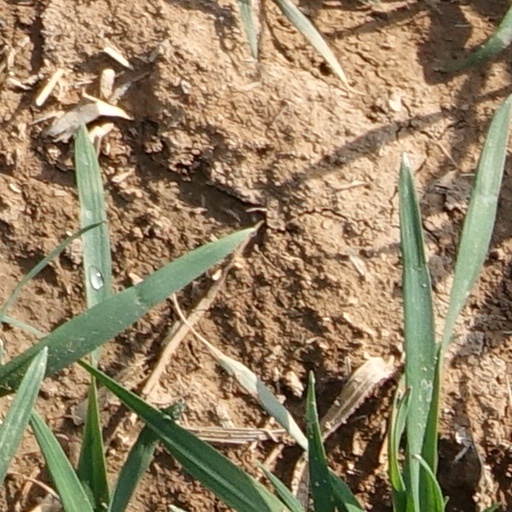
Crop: wheat